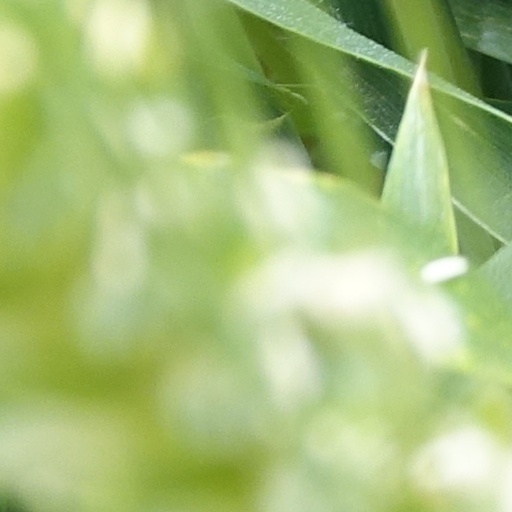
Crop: wheat